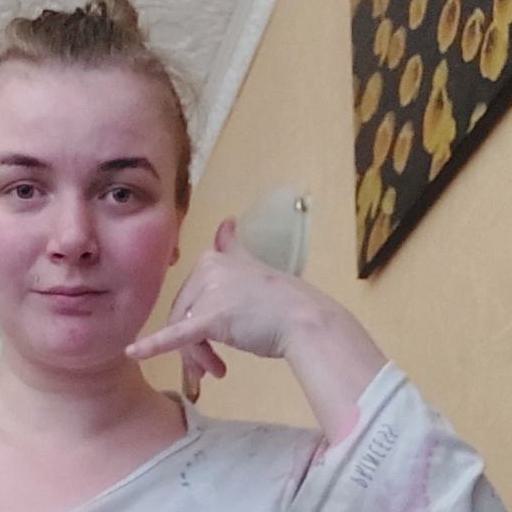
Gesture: call